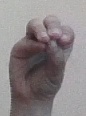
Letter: ha